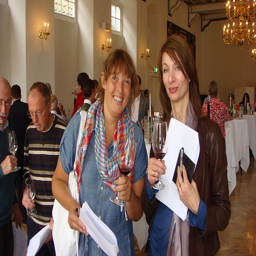
Two ladies and two men standing near each other holding wine glasses in their hands.
Two women standing in a room holding wine glasses, with other people behind them.
Several people in a building holding glasses of wine.
Two women holding wine glasses smile for the camera at a wine tasting.
Two women who are holding papers and wine glasses